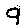
Label: 9